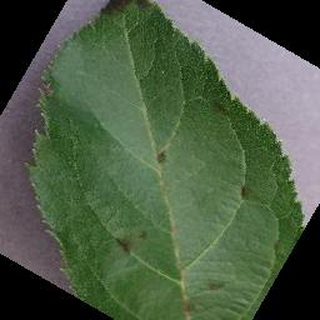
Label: apple_apple_scab